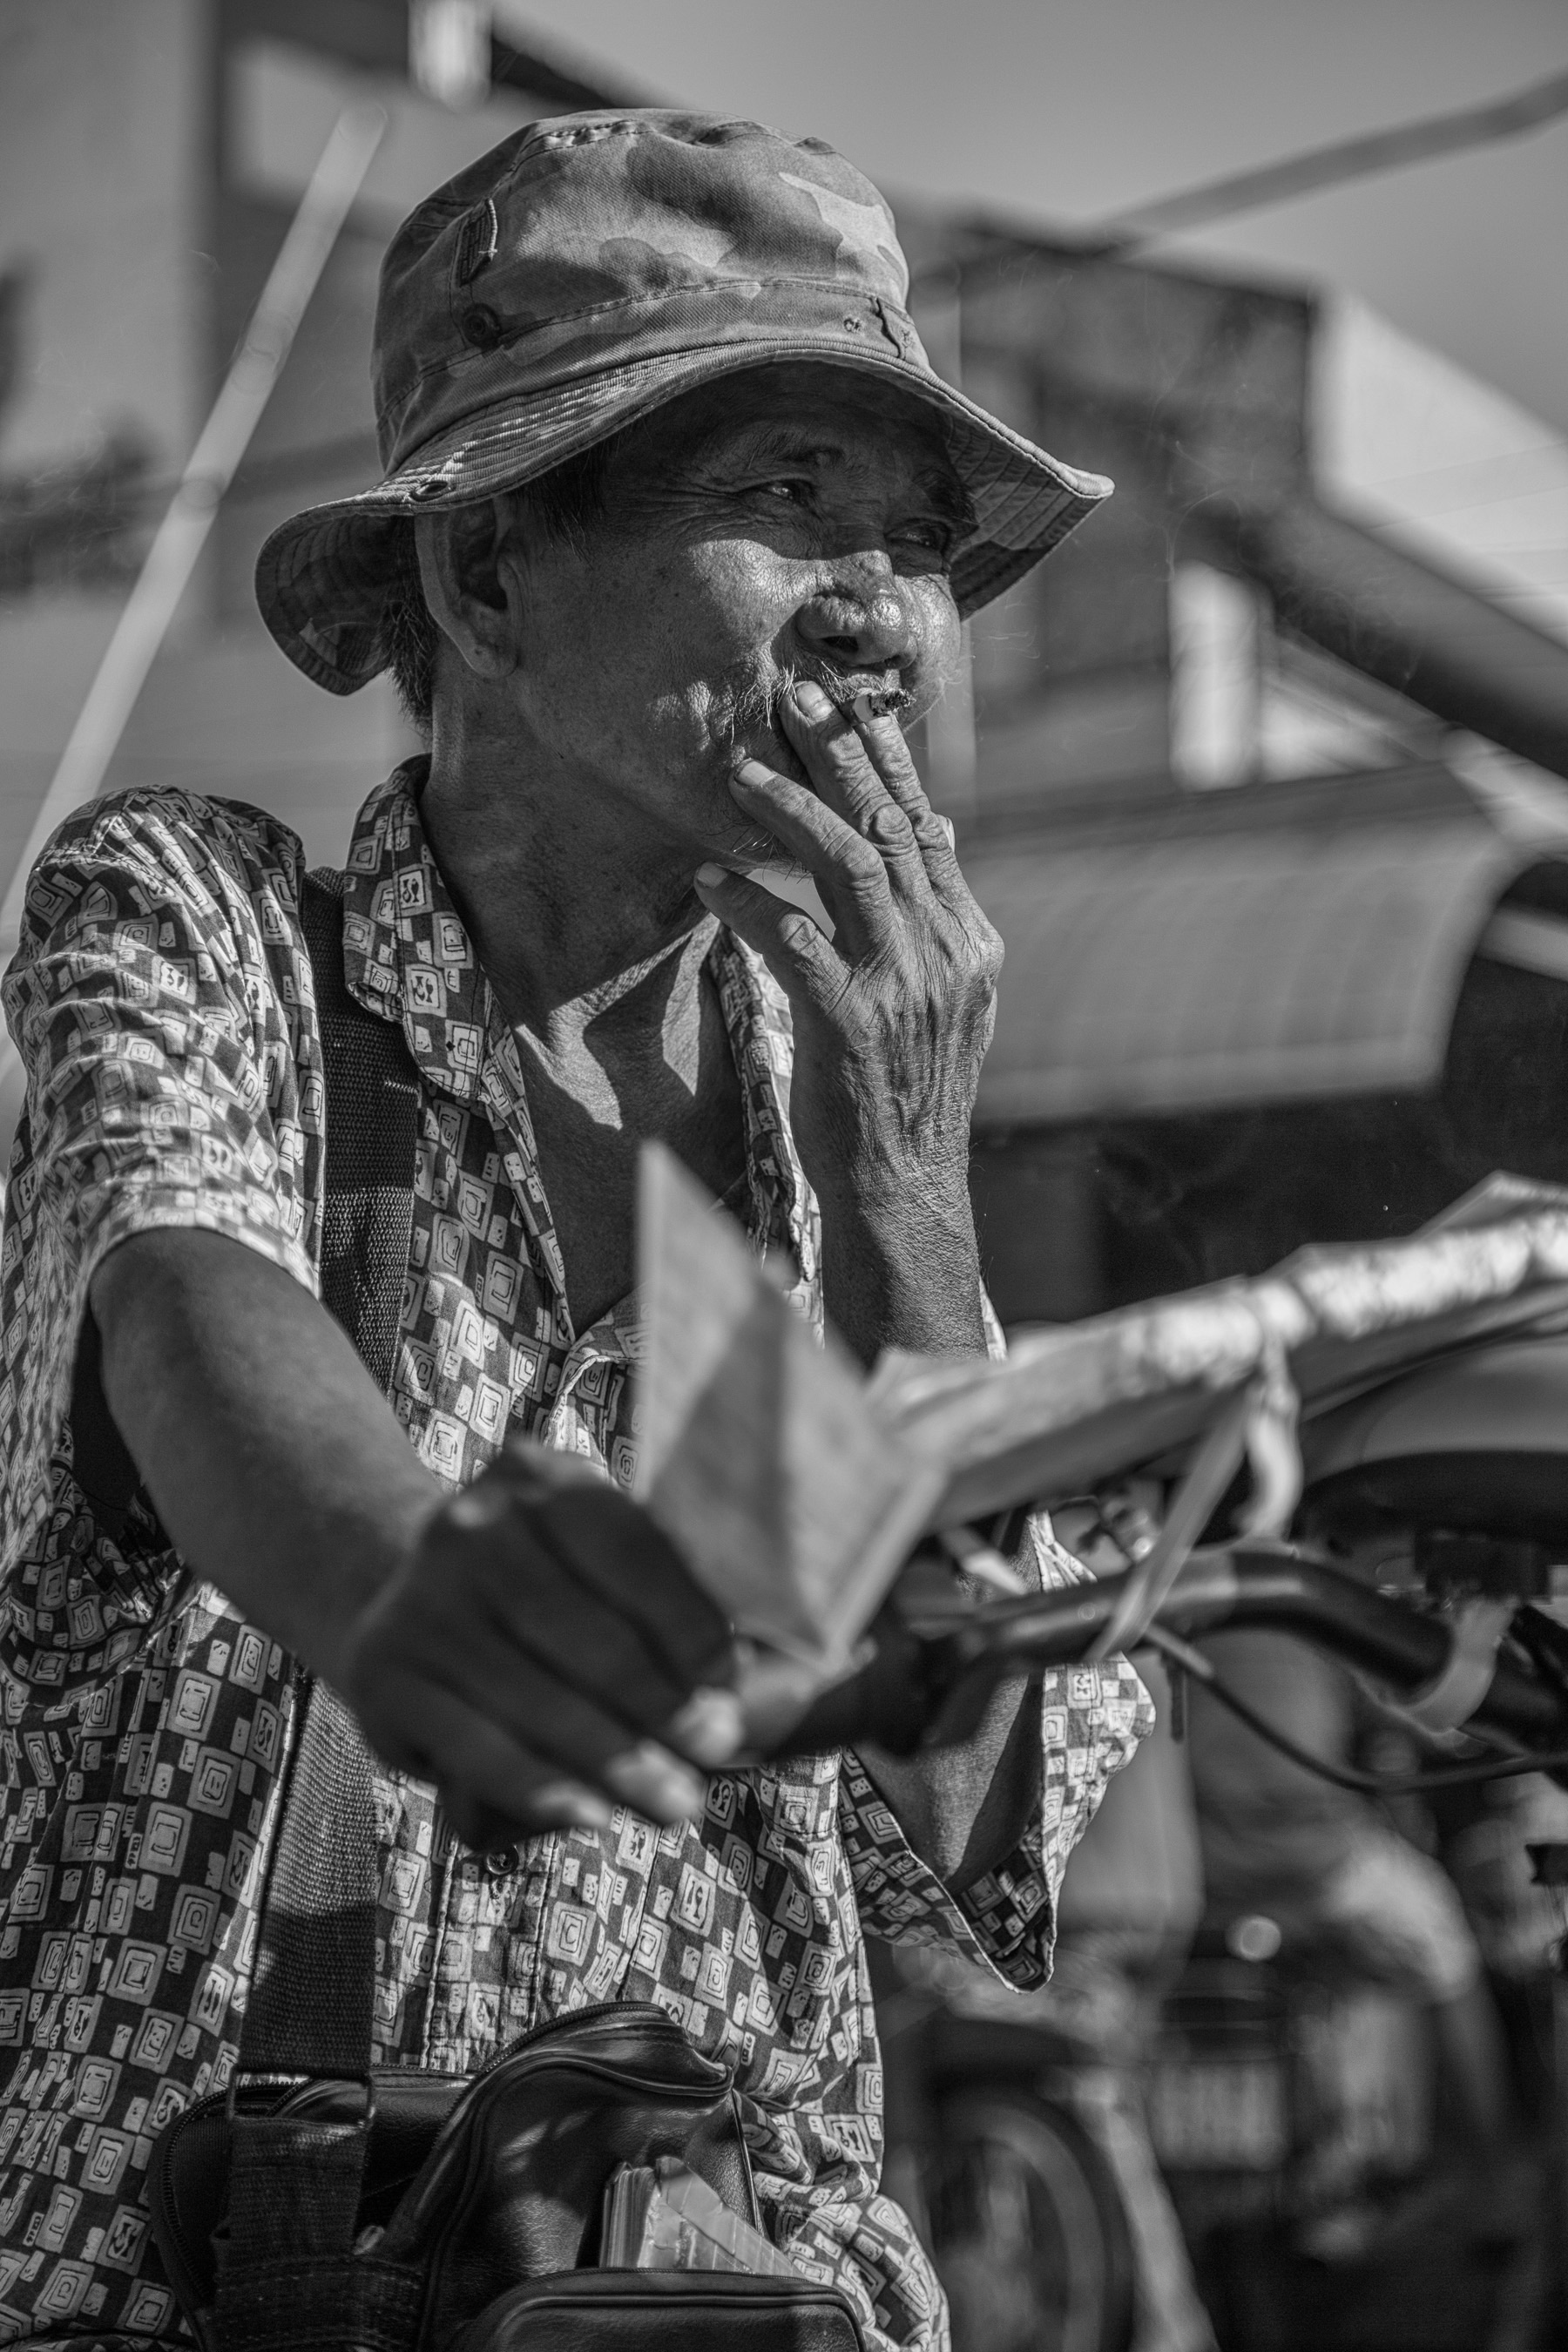
black and white, white, photography, statue, fashion, clothing, black, monochrome, art, photograph, monochrome photography, film noir